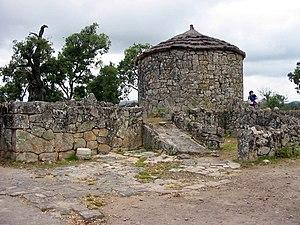
Le Portugal, en forme longue la République portugaise, en portugais : República Portuguesa, est un pays d'Europe du Sud, membre de l'Union européenne, situé dans l'Ouest de la péninsule Ibérique. Délimité au nord et à l'est par l'Espagne puis au sud et à l'ouest par l'océan Atlantique, il est le pays le plus occidental de l'Europe continentale. Il comprend également les archipels des Açores et de Madère, deux régions autonomes situées dans le nord de l'océan Atlantique, pour une superficie totale de 92 090 km². Membre fondateur de l'OTAN, le Portugal est étroitement lié politiquement et militairement avec l'ensemble des autres pays occidentaux. Il est également membre de l’OCDE, de l'ONU, du conseil de l'Europe et de l’espace Schengen et est l'un des pays fondateurs de la zone euro. Le Portugal entretient en outre d'importantes relations avec l'Espagne et la France, l'Allemagne, le Royaume-Uni et l'Italie, qui sont ses cinq plus importants partenaires commerciaux.